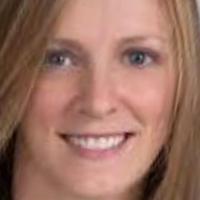
Age group: age 31-40